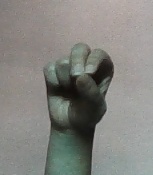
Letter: gaaf